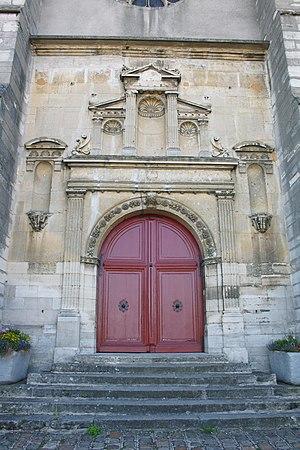
L'église Saint-Georges est une église paroissiale de confession catholique située dans la commune française de Villeneuve-Saint-Georges, dans le département du Val-de-Marne.